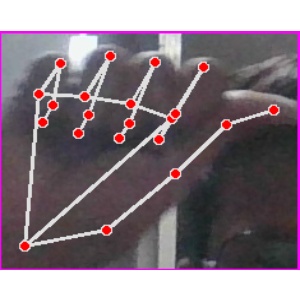
अक्षर: छ